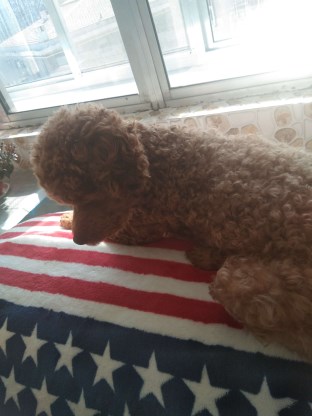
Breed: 7449-n000128-teddy